Describe the emotion expressed in this image:  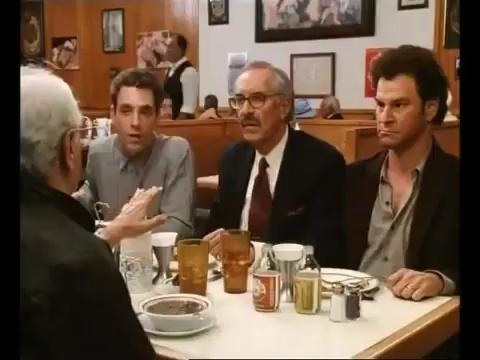
This person displays Suffering, valence and arousal with low intensity.